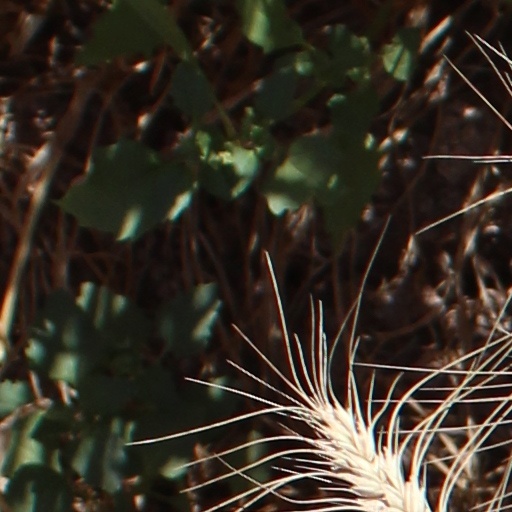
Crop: wheat